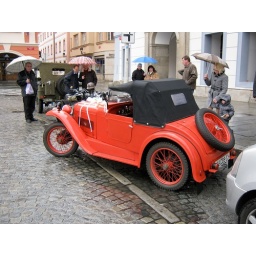
cute car to leave the church in